Italophilia

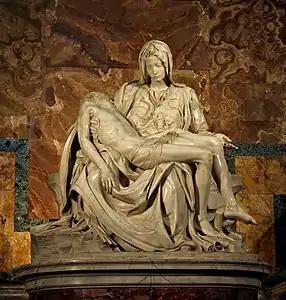
Michelangelo's "Pietà" in St. Peter's Basilica

Rome was the centre of the Roman Empire that stretched across a large segment of the then-known world, and later became the centre of the Roman Catholic faith. Roman civilization was transplanted to many parts of Europe, the Mediterranean basin, North Africa and the Near East in the form of law, architecture, engineering, roads, aqueducts, public baths, sanitation, trade, literature, art, libraries, hospitals and agriculture. It was possible for the people in the provinces to attain Roman citizenship, rise to the Senate, and even to become Roman emperor. The Roman provinces, having received much of the benefit of Roman civilization, became Romanized to a large degree. Winston Churchill states: